Protests against Donald Trump

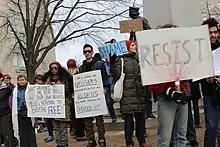
Protests against Executive Order 13769 in Washington, D.C.

On November 4, 2017, Refuse Fascism began a series of nationwide protests against Trump and Pence. Demonstrations were held in New York, Philadelphia, San Francisco, and other cities.